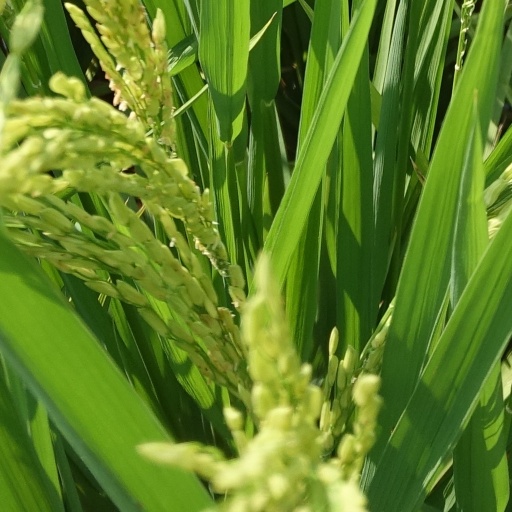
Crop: rice